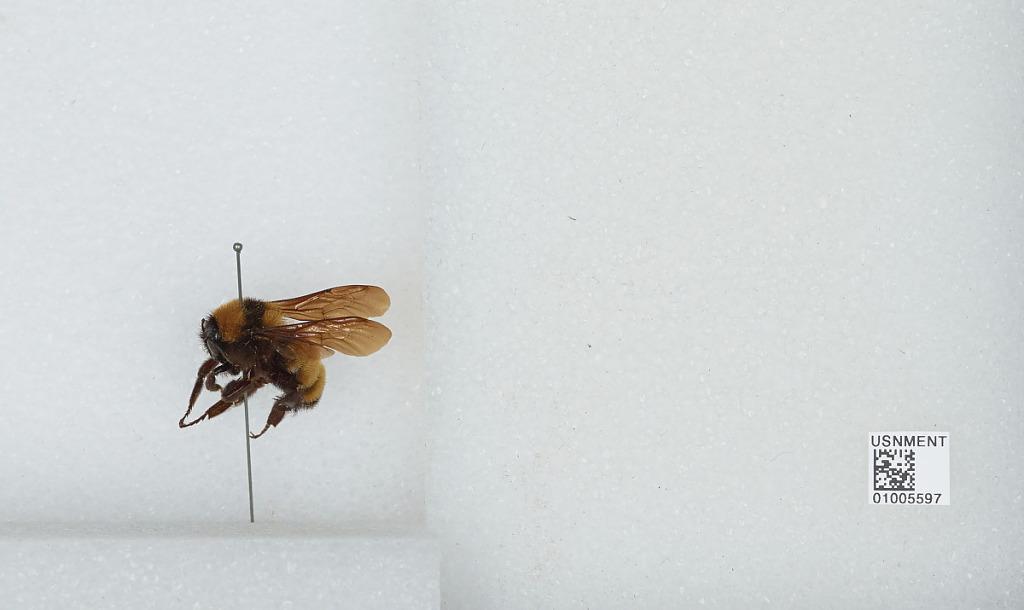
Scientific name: Bombus (Fervidobombus) fervidus fervidus (Fabricius)
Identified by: Miller, R. B.